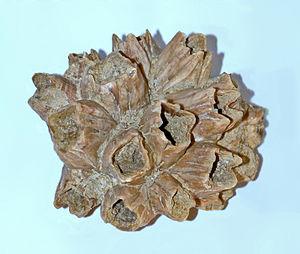
Balanidae est une famille d'arthropodes du sous-embranchement des crustacés.